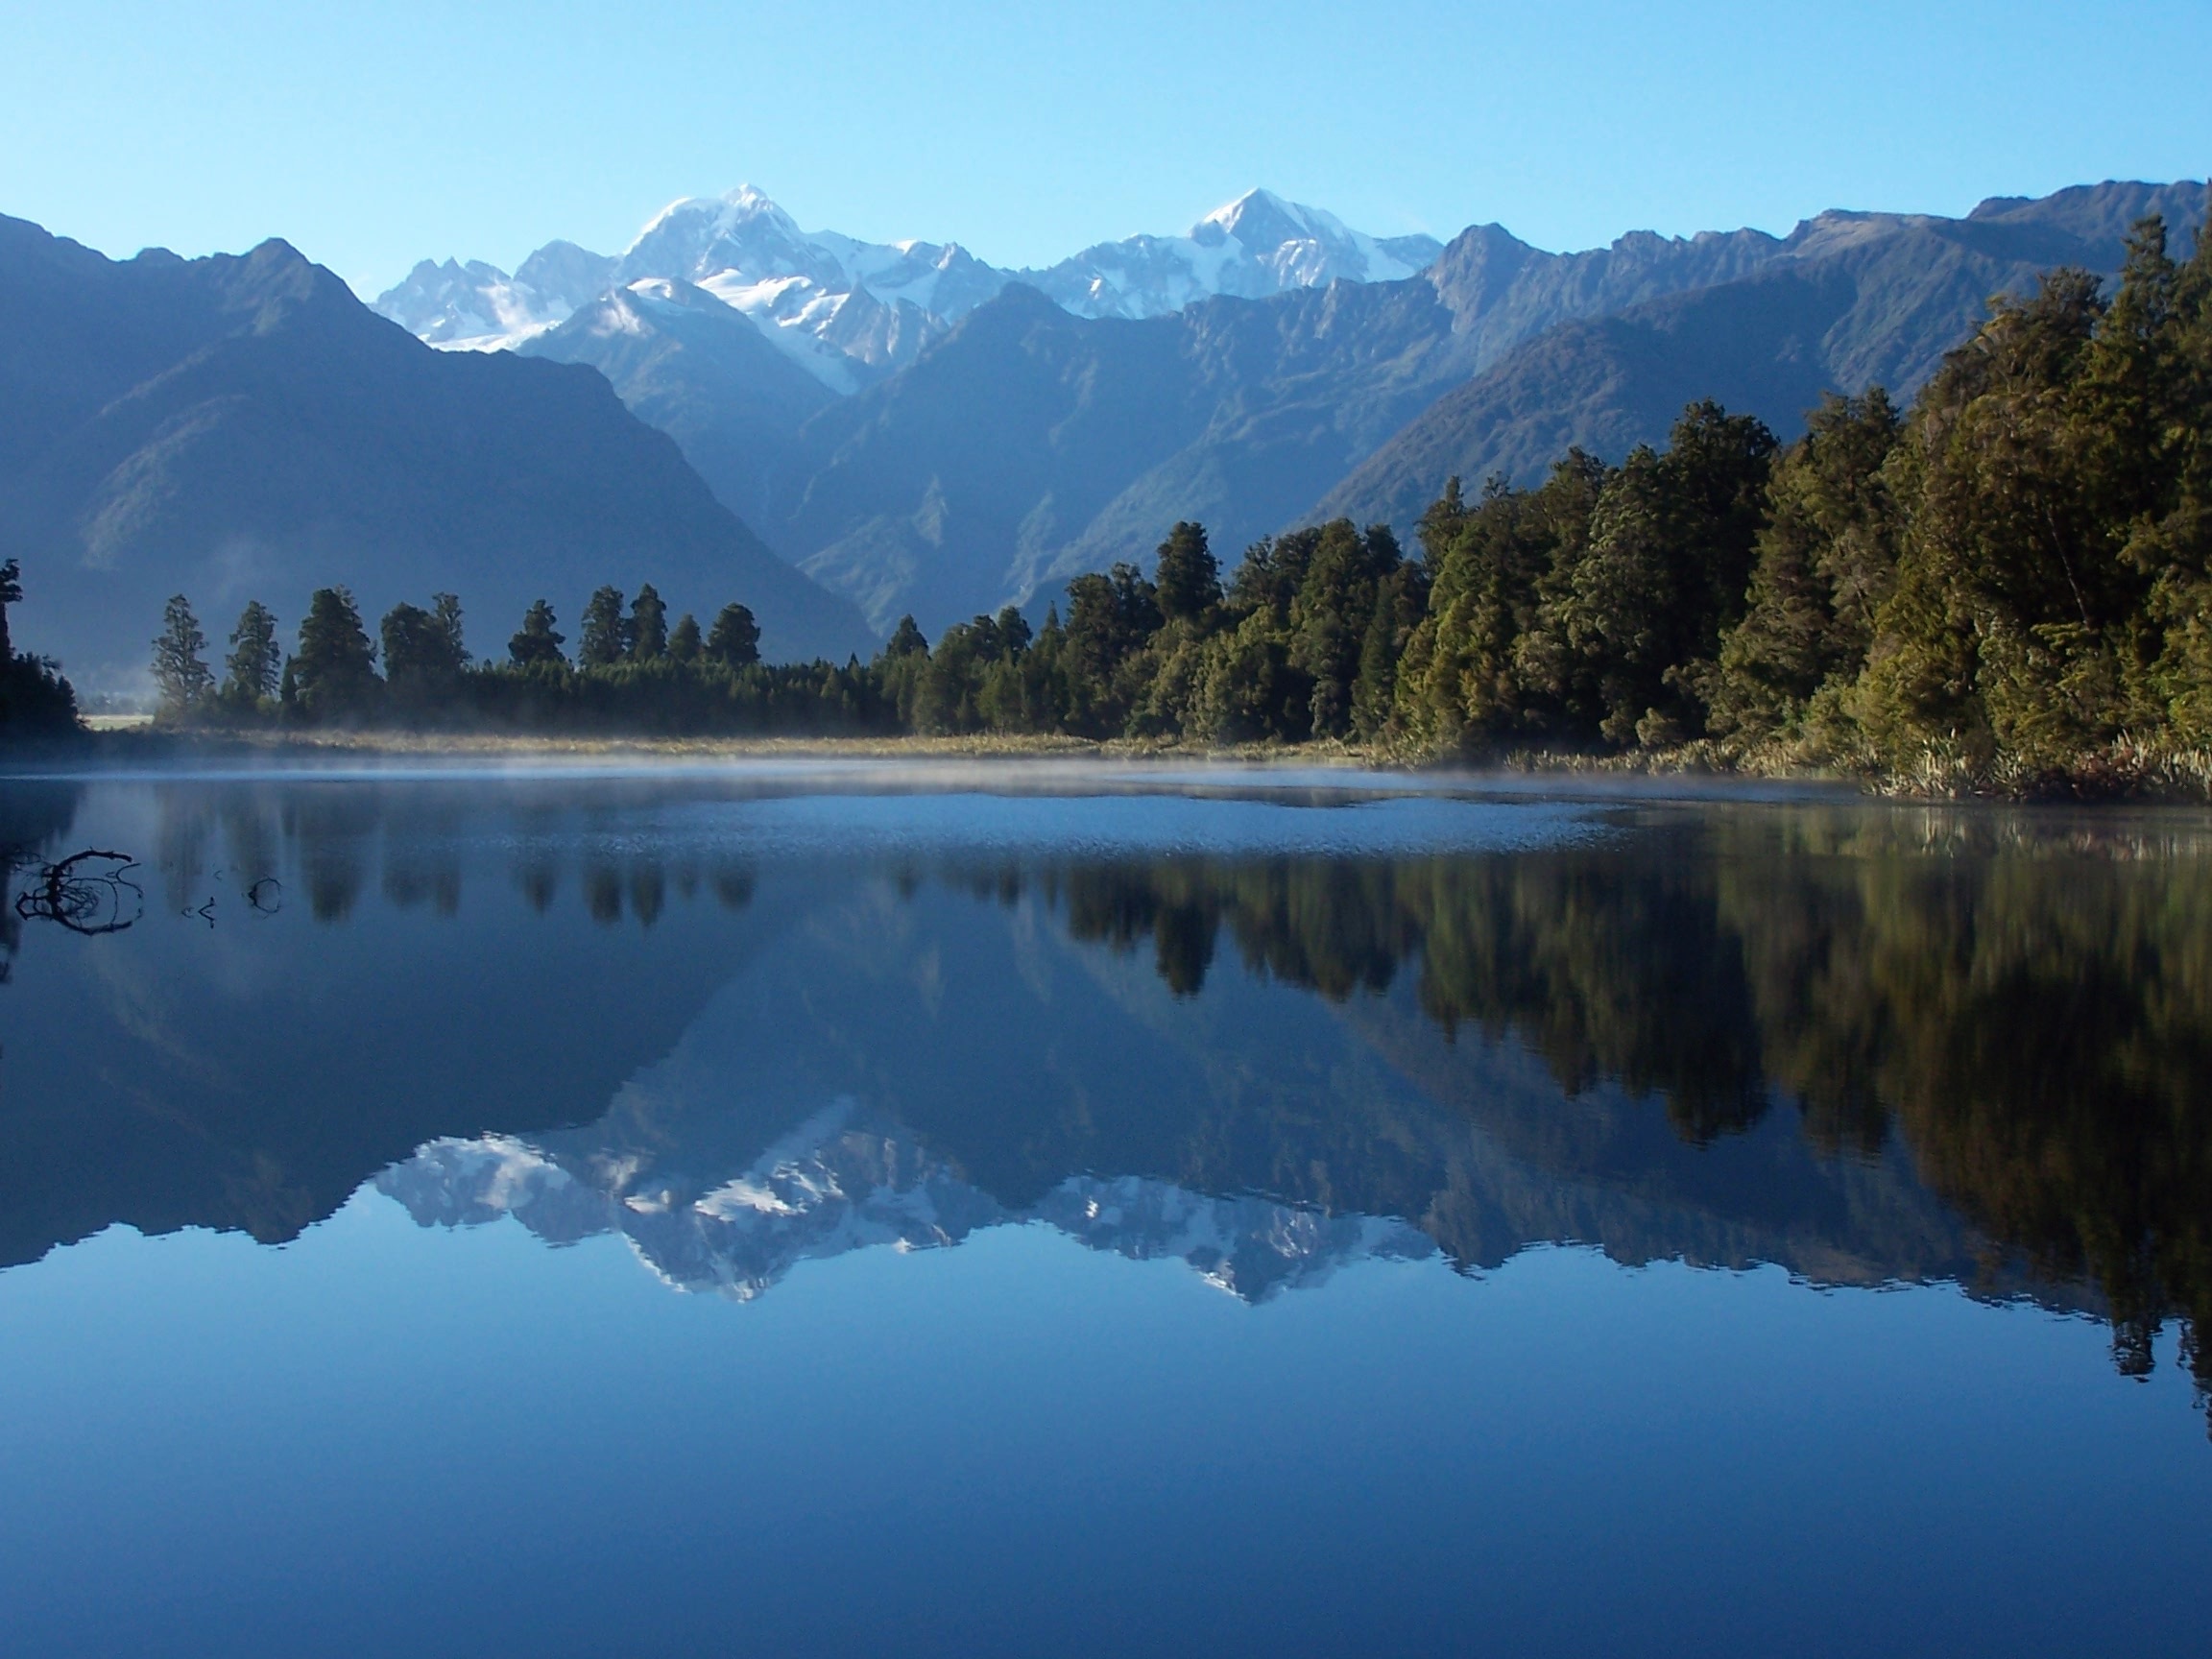
landscape, water, nature, wilderness, mountain, morning, lake, mountain range, reflection, reservoir, body of water, alps, new zealand, loch, crater lake, tarn, mirror lake, atmospheric phenomenon, mountainous landforms